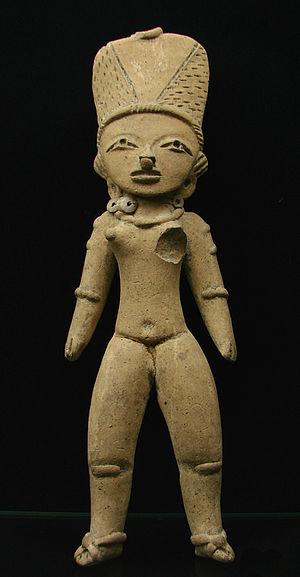
Auch est une commune française située dans le département du Gers, en région Occitanie. Préfecture du département, chef-lieu d'arrondissement et bureau centralisateur de ses trois cantons, elle est aussi le siège de la communauté d'agglomération Grand Auch Cœur de Gascogne et la ville principale de l'aire urbaine d'Auch et de son unité urbaine.